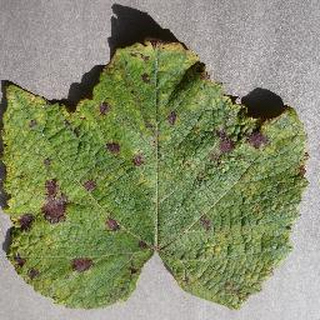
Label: grape_leaf_blight